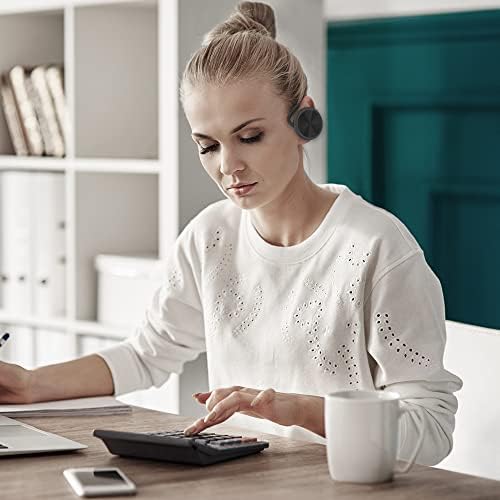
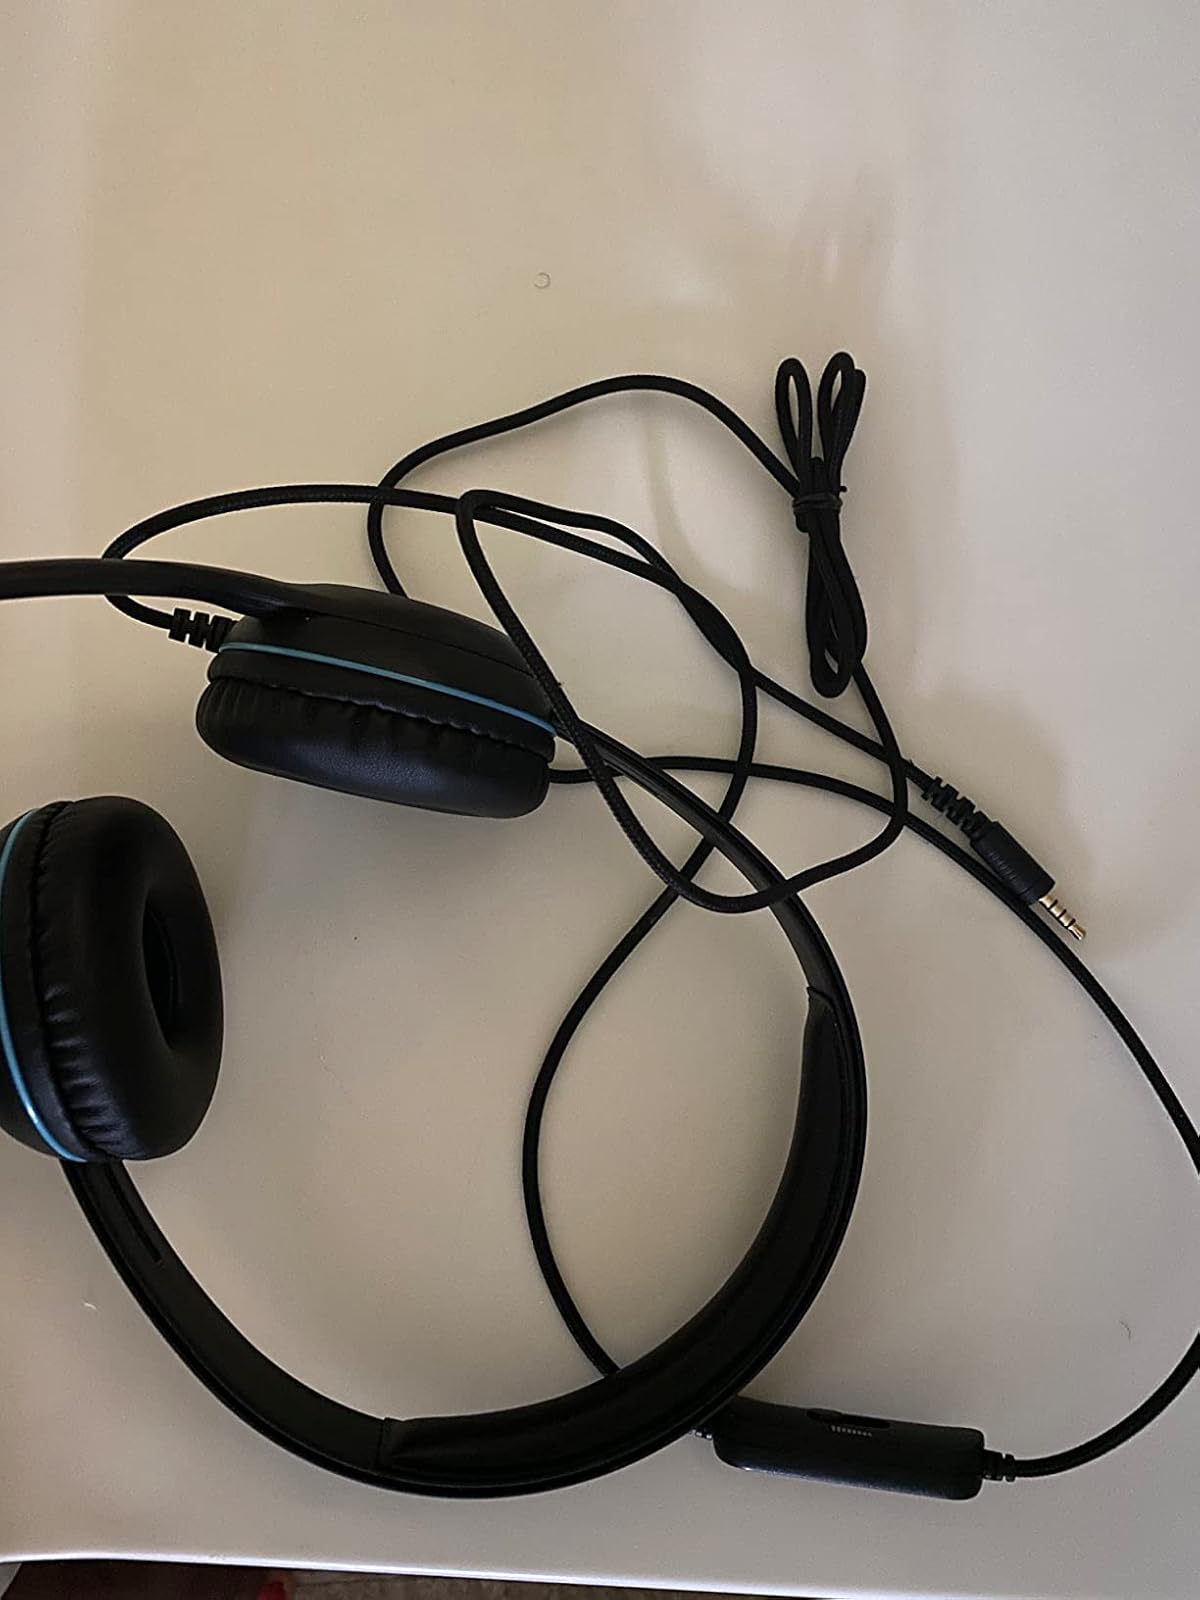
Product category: headphones
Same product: no